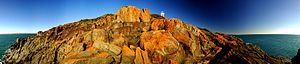
Falaises et phare à l'embouchure de la Mersey River, en Tasmanie en Australie
La Mersey River est un fleuve du nord-ouest de la Tasmanie, en Australie qui doit son nom à la rivière Mersey au Royaume-Uni.